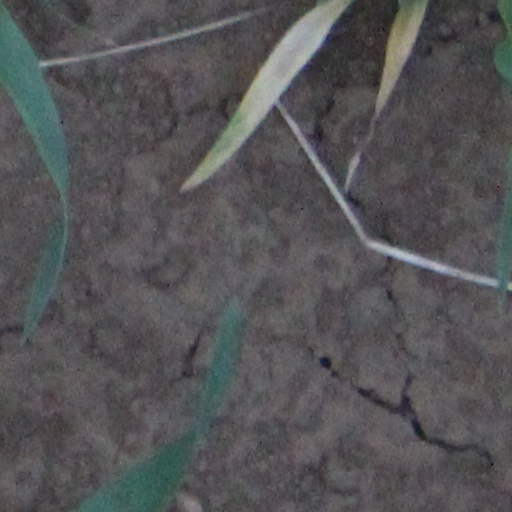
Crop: wheat